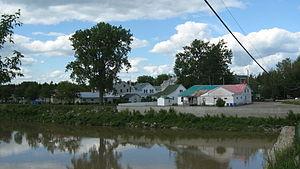
Vu du village de Bécancour, au Québec (Canada)
La rivière Bécancour est un cours d'eau coulant dans la région administrative du Centre-du-Québec, au Québec, Canada ayant une longueur de 196 km. Située sur la rive-sud du fleuve Saint-Laurent, elle prend sa source dans les Appalaches, près de Thetford Mines. Elle coule ensuite vers le nord-ouest en direction du fleuve jusqu’à la ville de Bécancour.
Bécancour est une ancienne municipalité de village du Québec, située dans le comté de Nicolet dans la province de Québec au Canada. Elle a existé de 1909 à 1965, et son territoire est aujourd'hui inclus dans le secteur Bécancour de la ville de Bécancour.
Bécancour est une ancienne municipalité de paroisse du Québec, située dans le comté de Nicolet dans la province de Québec au Canada. Elle a existé de 1845 à 1847, puis de 1855 à 1965, et son territoire est aujourd'hui inclus dans le secteur Bécancour de la ville de Bécancour.